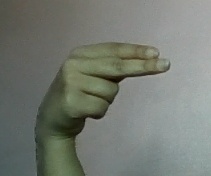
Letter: ain